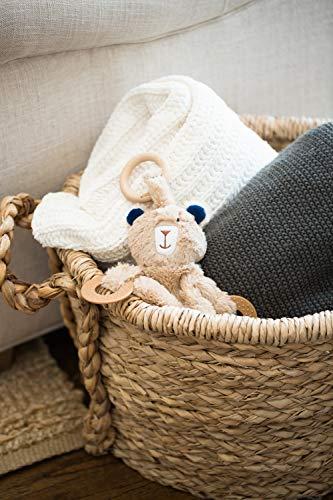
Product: Bella Tunno Gavin Grizzly Happy Sidekick
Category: Baby Products | Baby Care | Pacifiers, Teethers & Teething Relief | Pacifier Accessories
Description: Great Condition.
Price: $18.61